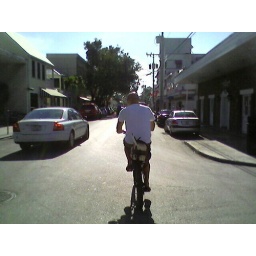
Accordian in the bike basket